Cotton mill

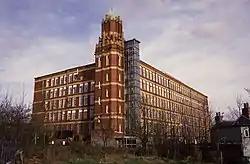
Broadstone Mill, in Reddish, was a large double mill built in 1906.

Following the American Civil War, cotton mills were built in the southern states of South Carolina, Alabama, and Mississippi. These mills grew larger as cheap labour and plentiful water power made operations profitable, which meant that the cotton could be processed into fabric where it grew, saving transportation costs. The mills were usually combination mills (spinning and weaving), that were water powered and used a slow burn design technique. They used a belt and pulley drive system, and heavier ring frames rather than mules. At this point they only spun and wove coarse counts. The mills were mainly in open country and mill towns were formed to support them. New England mills found it increasingly difficult to compete, and as in Lancashire, went into gradual decline until bankrupted during the Great Depression. Cotton mills and their owners dominated the economy and politics of the Piedmont well into the 20th century.